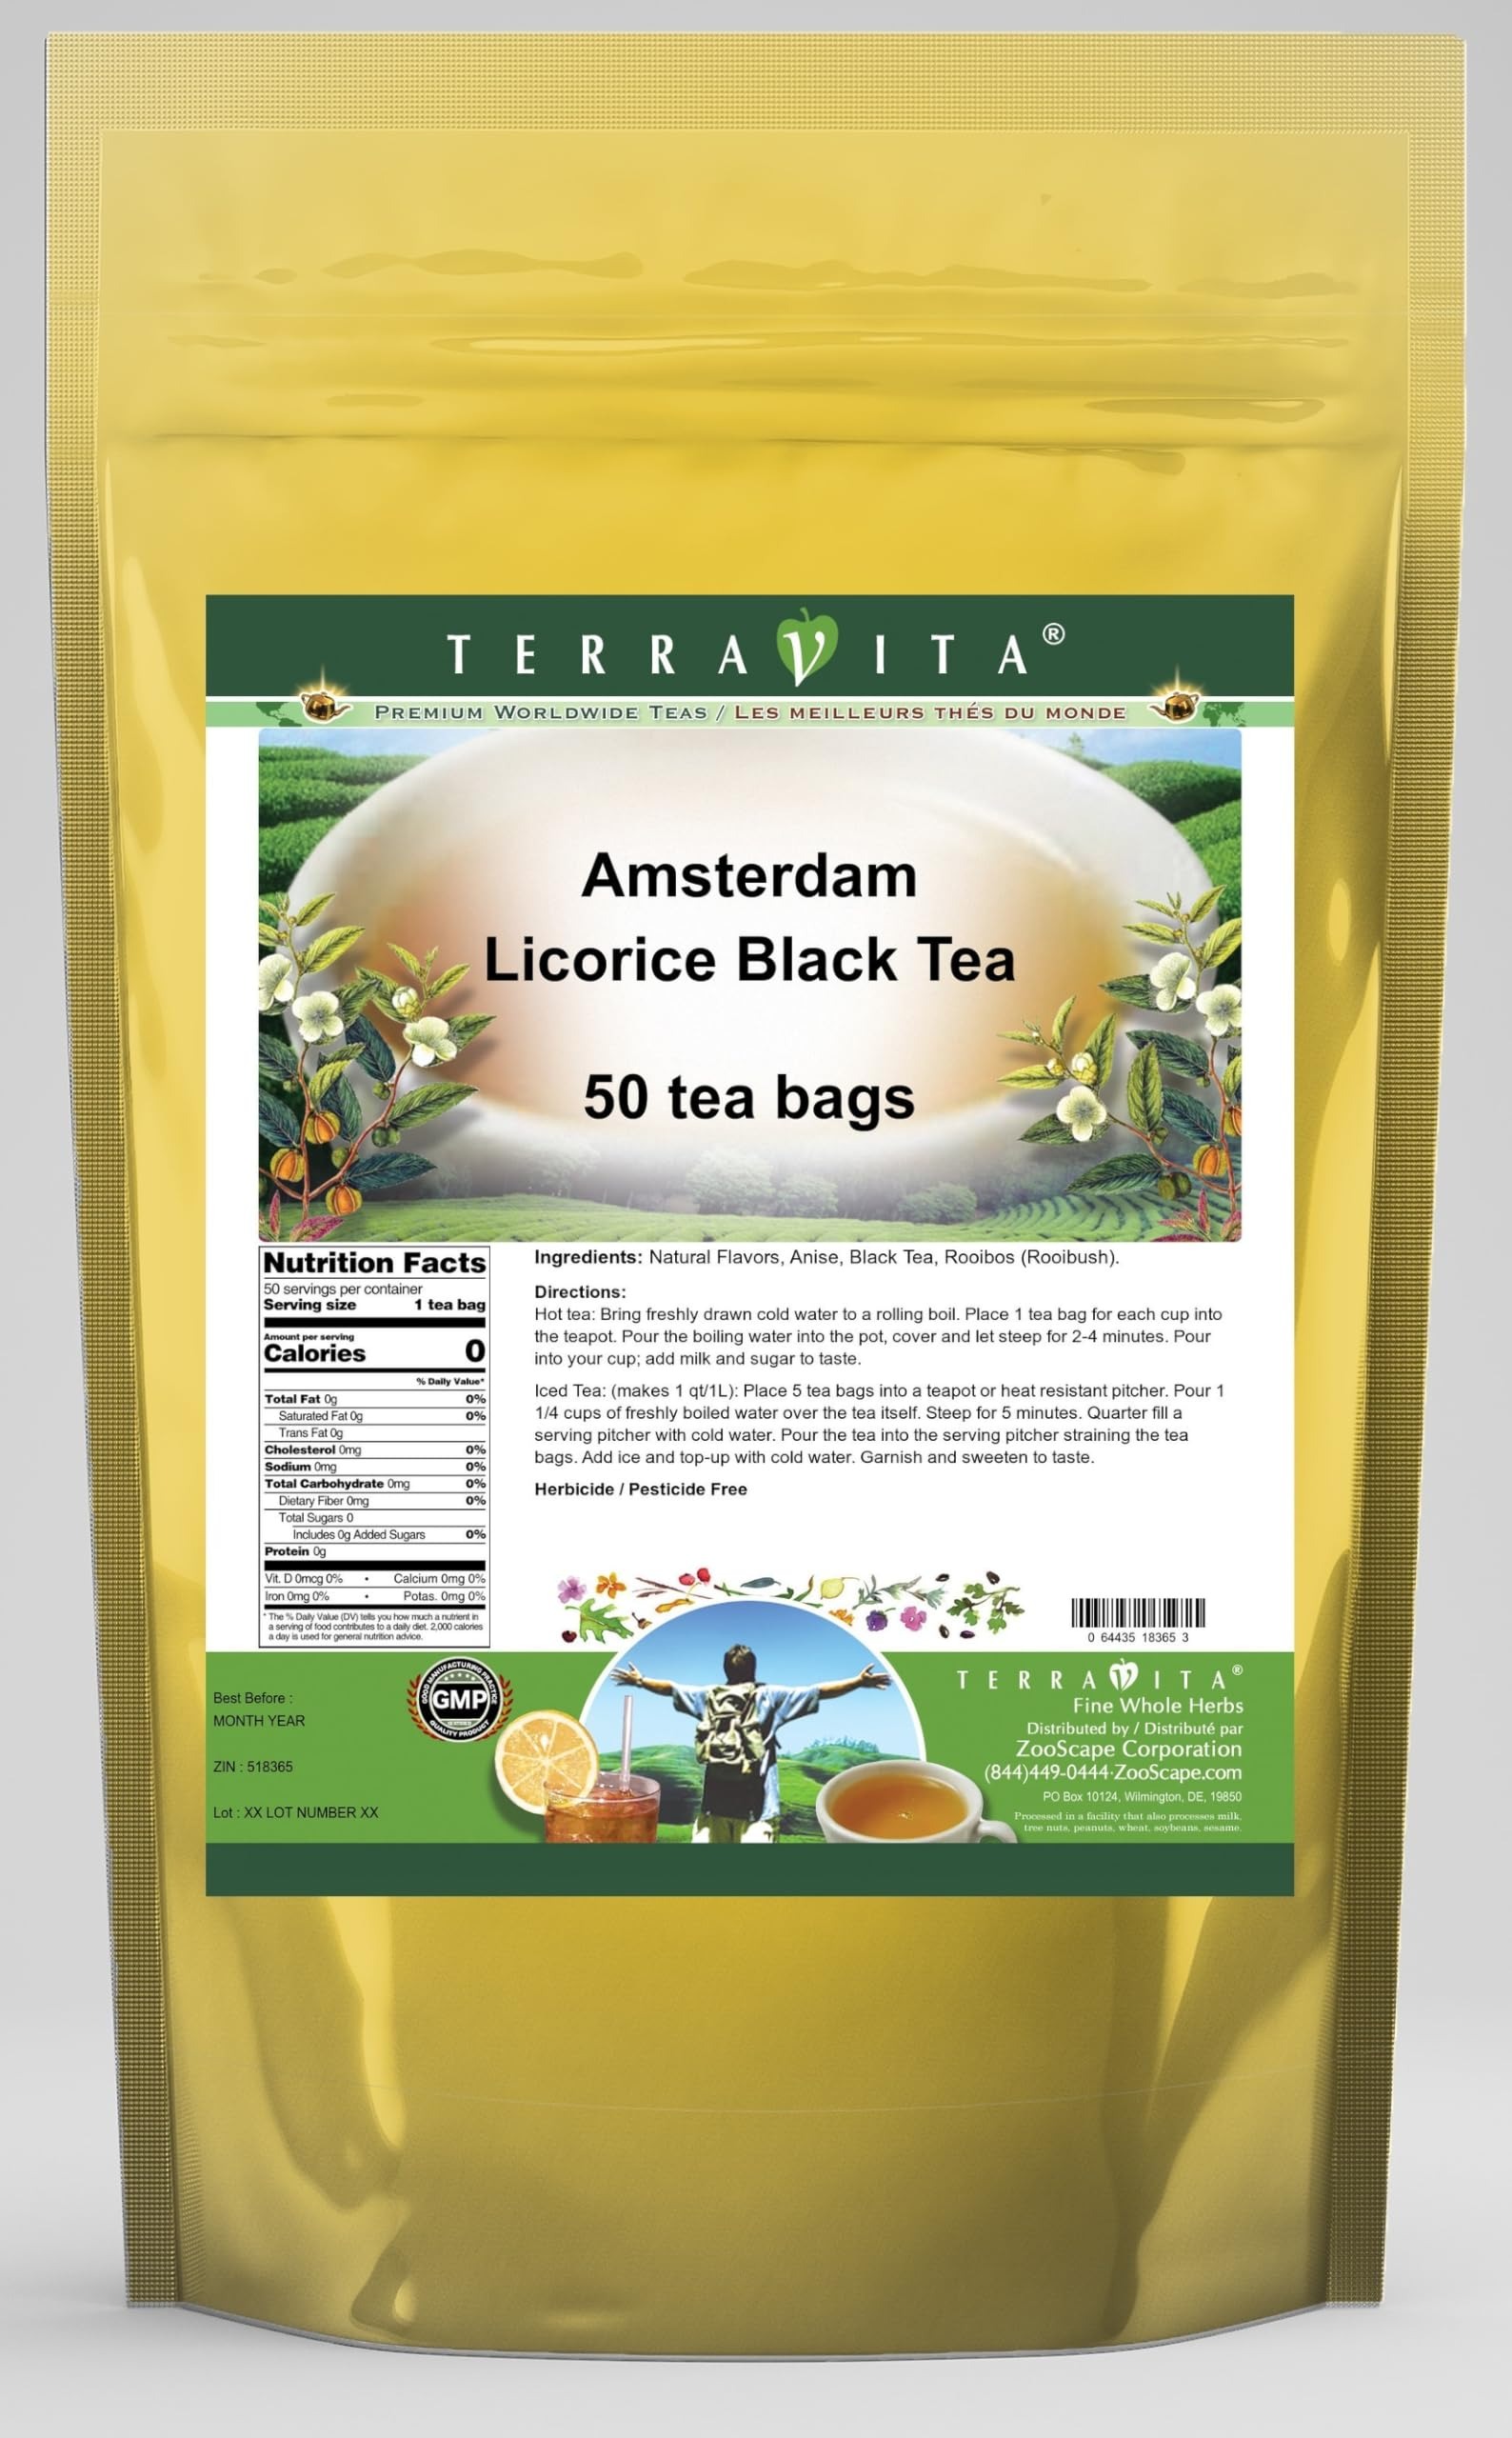
Item Name: Amsterdam Licorice Black Tea (50 tea bags, ZIN: 518365) - 3 Pack
Bullet Point 1: Anise seed, the wonderfully savory spice that flavors Dutch licorice has been used to enhance the foods of various cultures for at least 4000 years. Ancient Egyptian papyrus from 2000 BC mentions the spice, as do the works of Hammurabi and Hippocrates. In the 1st Century AD, Greek botanist Dioscorides described Anise seed cultivation methods and in 1551, noted British botanist William Turner wrote "anyse maketh the breth sweeter," which indeed it does! - So how did the spice make it's way to A
Bullet Point 2: No fillers.
Bullet Point 3: Manufacturer: TerraVita
Bullet Point 4: Size: 50 tea bags
Bullet Point 5: Black Tea Bags - Packed in a convenient upright pouch!
Product Description: Anise seed, the wonderfully savory spice that flavors Dutch licorice has been used to enhance the foods of various cultures for at least 4000 years. Ancient Egyptian papyrus from 2000 BC mentions the spice, as do the works of Hammurabi and Hippocrates. In the 1st Century AD, Greek botanist Dioscorides described Anise seed cultivation methods and in 1551, noted British botanist William Turner wrote "anyse maketh the breth sweeter," which indeed it does! - So how did the spice make it's way to Amsterdam and into licorice? During the 17th Century, Amsterdam became one of the wealthiest cities in the world. The city's vast wealth was based almost entirely on foreign trade with business in spice comprising a large part of that trade. Naturally, spices from around the world made their way into the kitchens and recipes of the city's chefs. Eventually, anise seed was combined with licorice root to create the tasty confection that is now as syno - Delicious exotic tea - Hot tea brewing method: Bring freshly drawn cold water to a rolling boil. Place 1 tea bag for each cup into the teapot. Pour the boiling water into the pot, cover and let steep for 2-4 minutes. Pour into your cup; add milk and sugar to taste. - Iced tea brewing method: (to make 1 liter/quart): Place 5 tea bags into a teapot or heat resistant pitcher. Pour 1 1/4 cups of freshly boiled water over the tea itself. Steep for 5 minutes. Quarter fill a serving pitcher with cold water. Pour the tea into the serving pitcher straining the tea bags. Add ice and top-up with cold water. Garnish and sweeten to taste. - What type of tea do we use, how do we flavor the tea and why do we use natural flavors? - Firstly...we only use high grown teas from the top 3 tea growing regions of Sri Lanka - Nuwara Eliya, Dimbula and Uva. Th
Value: 150.0
Unit: Count

Price: 127.3